Honda City

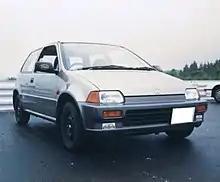
Honda City (GA1)

Honda replaced the original City series AA in November 1986 with this generation (designated GA1), and again with an update in 1989 (GA2). This model was produced until 1994. The Fit name also first appeared as a trim variant of the second-generation City. There was no convertible model, with both the convertible and Turbo models of the previous generation continuing on sale for a little while. In most markets aside from Japan, the City's market position was left open until filled by the Honda Logo in 1999.